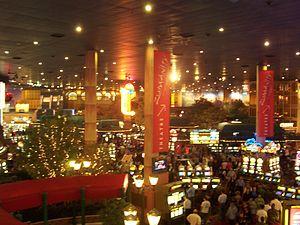
Le New York - New York est un grand hôtel avec casino situé au sud du strip de Las Vegas au 3790 Las Vegas Boulevard South. Il est détenu par le MGM Resorts International.